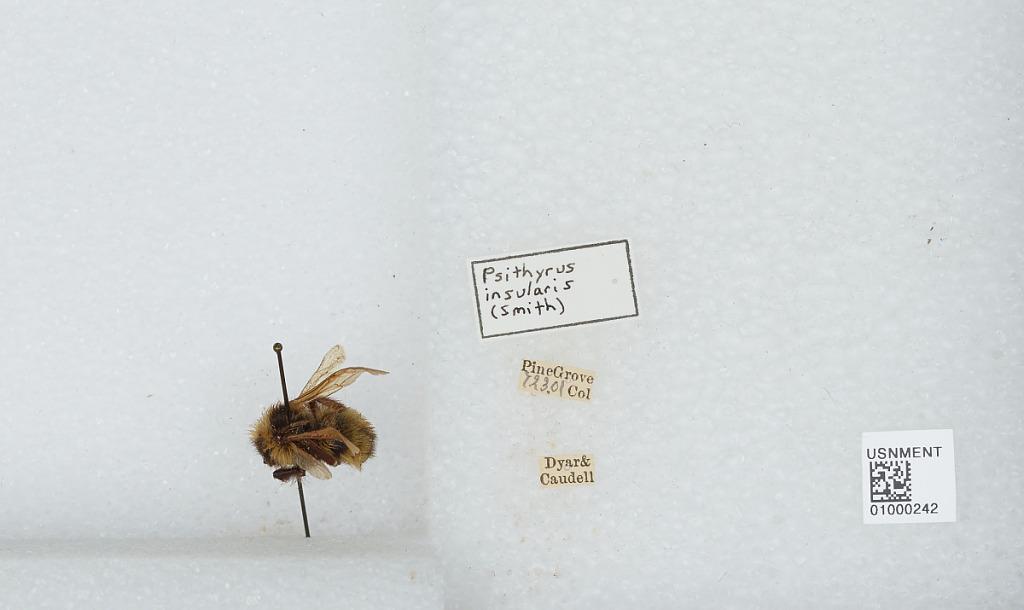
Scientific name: Bombus (Psithyrus) insularis (Smith)
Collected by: Dyar & Caudell
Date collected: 1901-7-23
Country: United States
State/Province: Colorado
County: Jefferson
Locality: Pine Grove
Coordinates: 39.41, -105.324